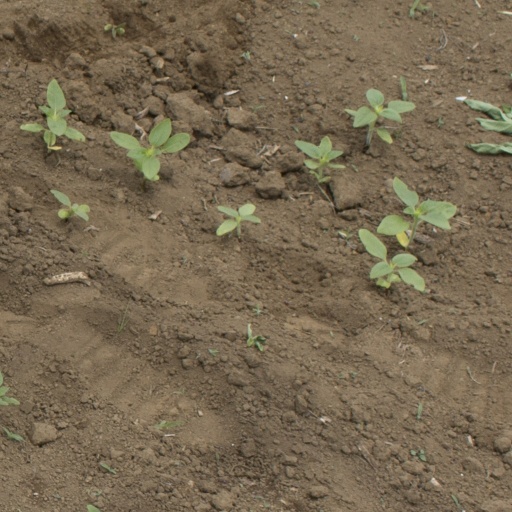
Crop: Jerusalem artichoke